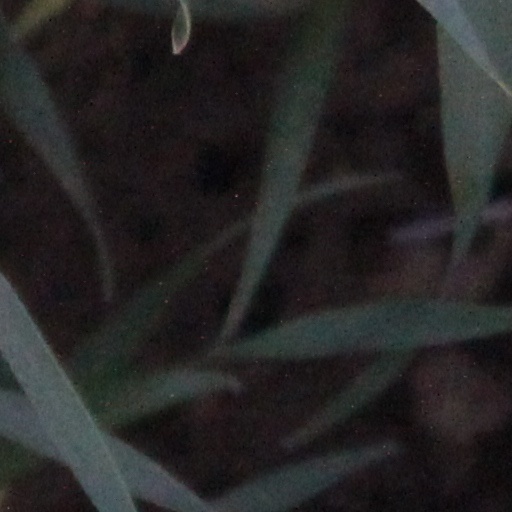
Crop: wheat